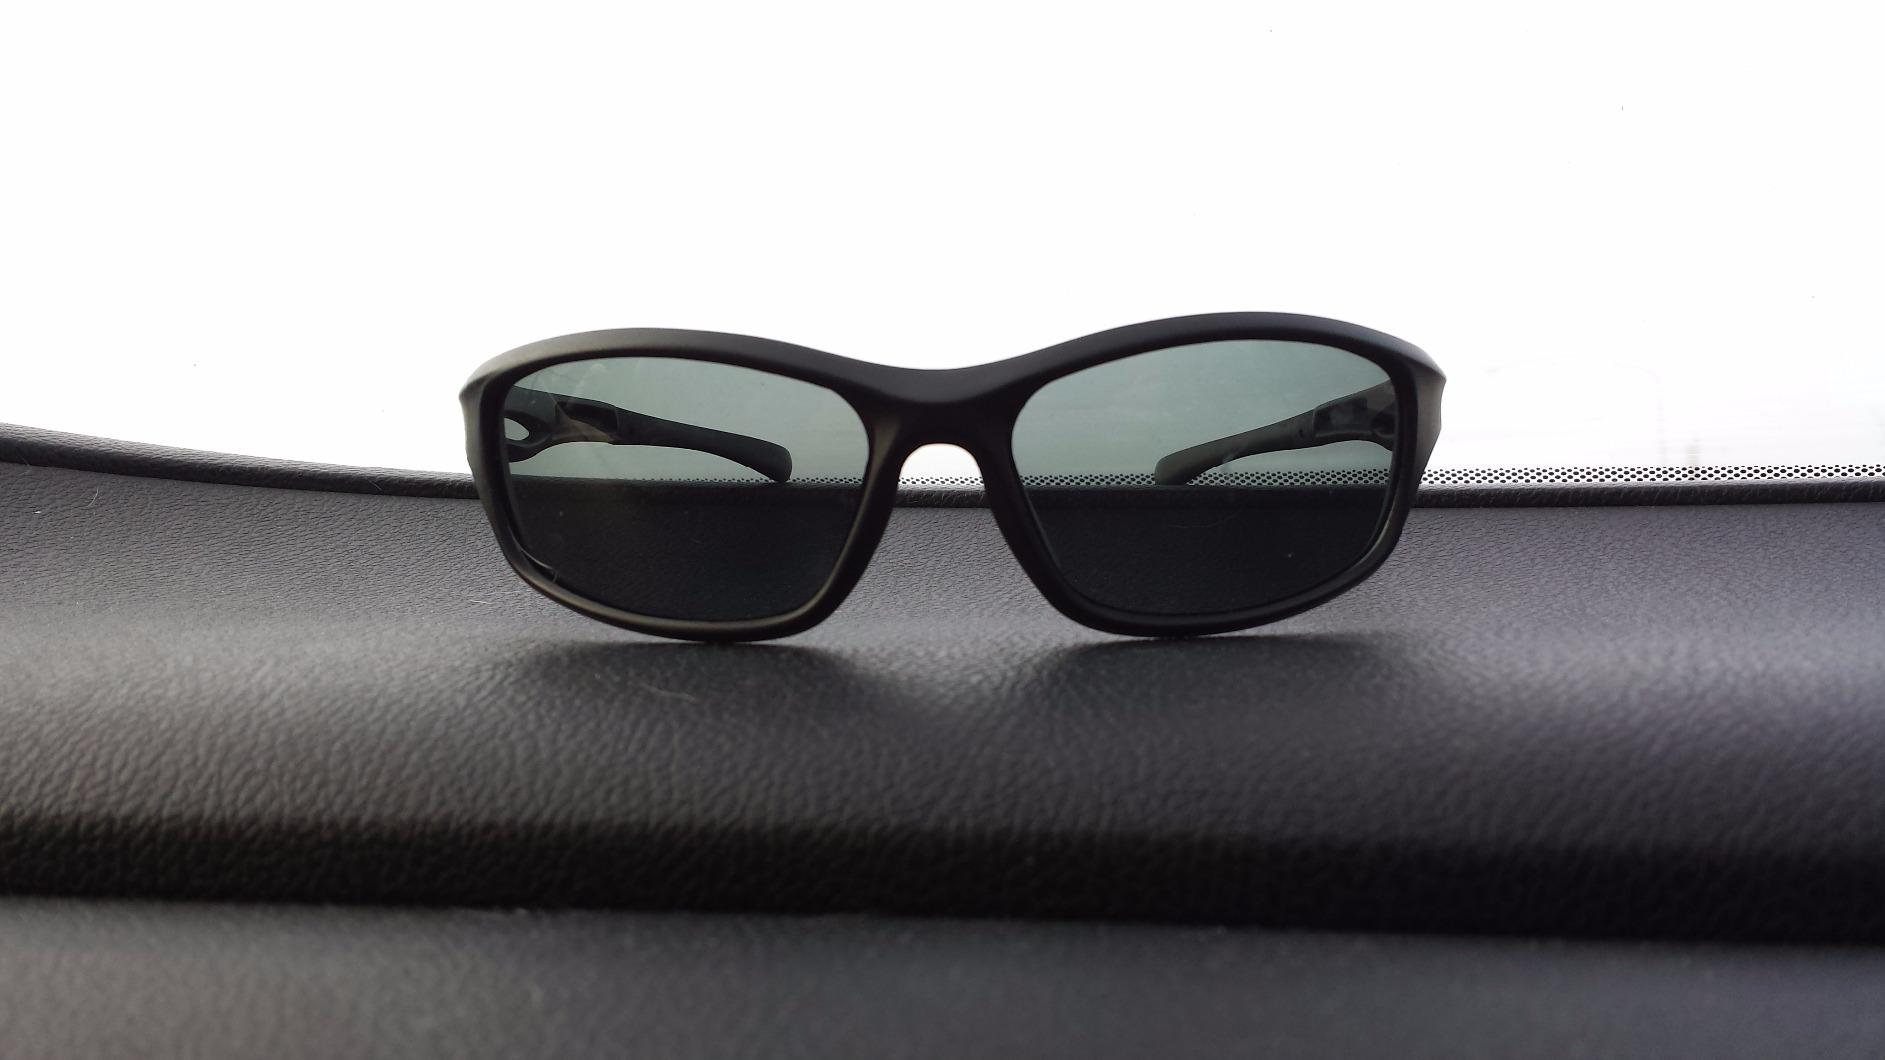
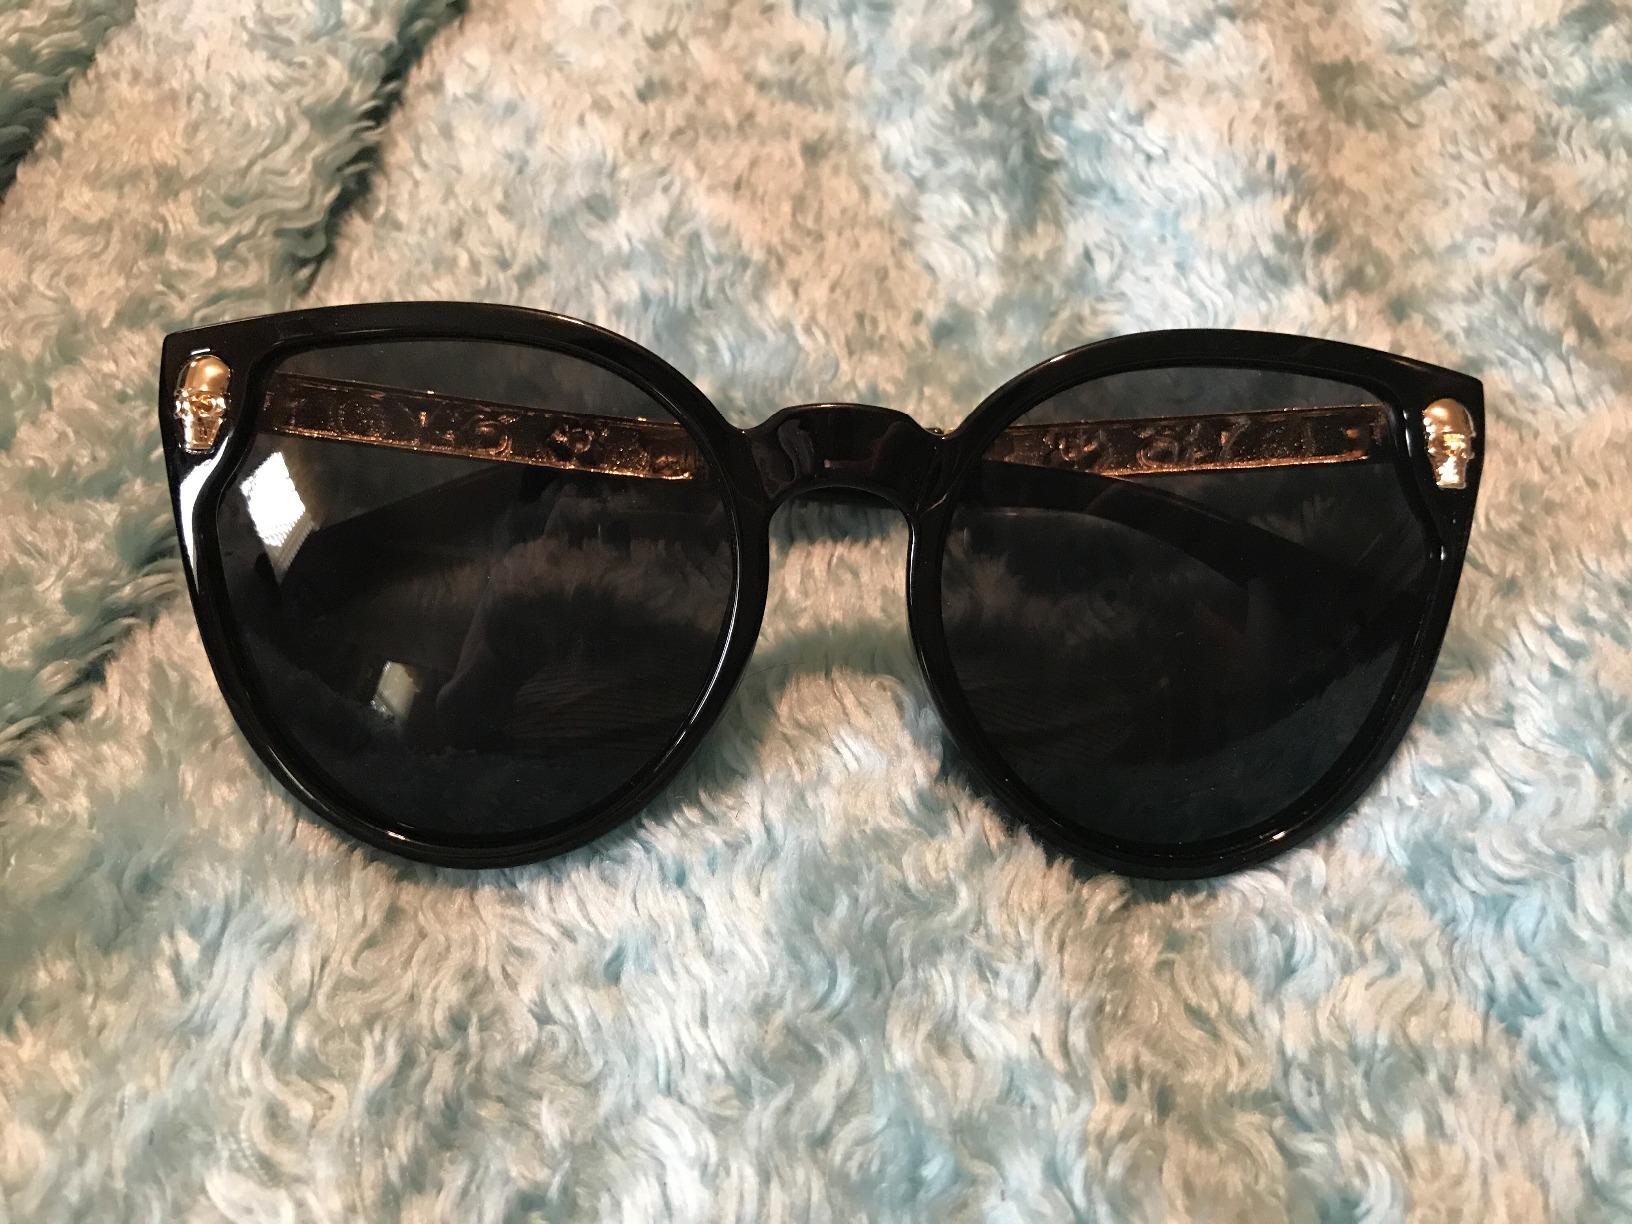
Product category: accessories_sunglasses
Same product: no